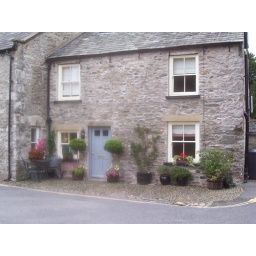
Hoe cute are the houses in the Lake District